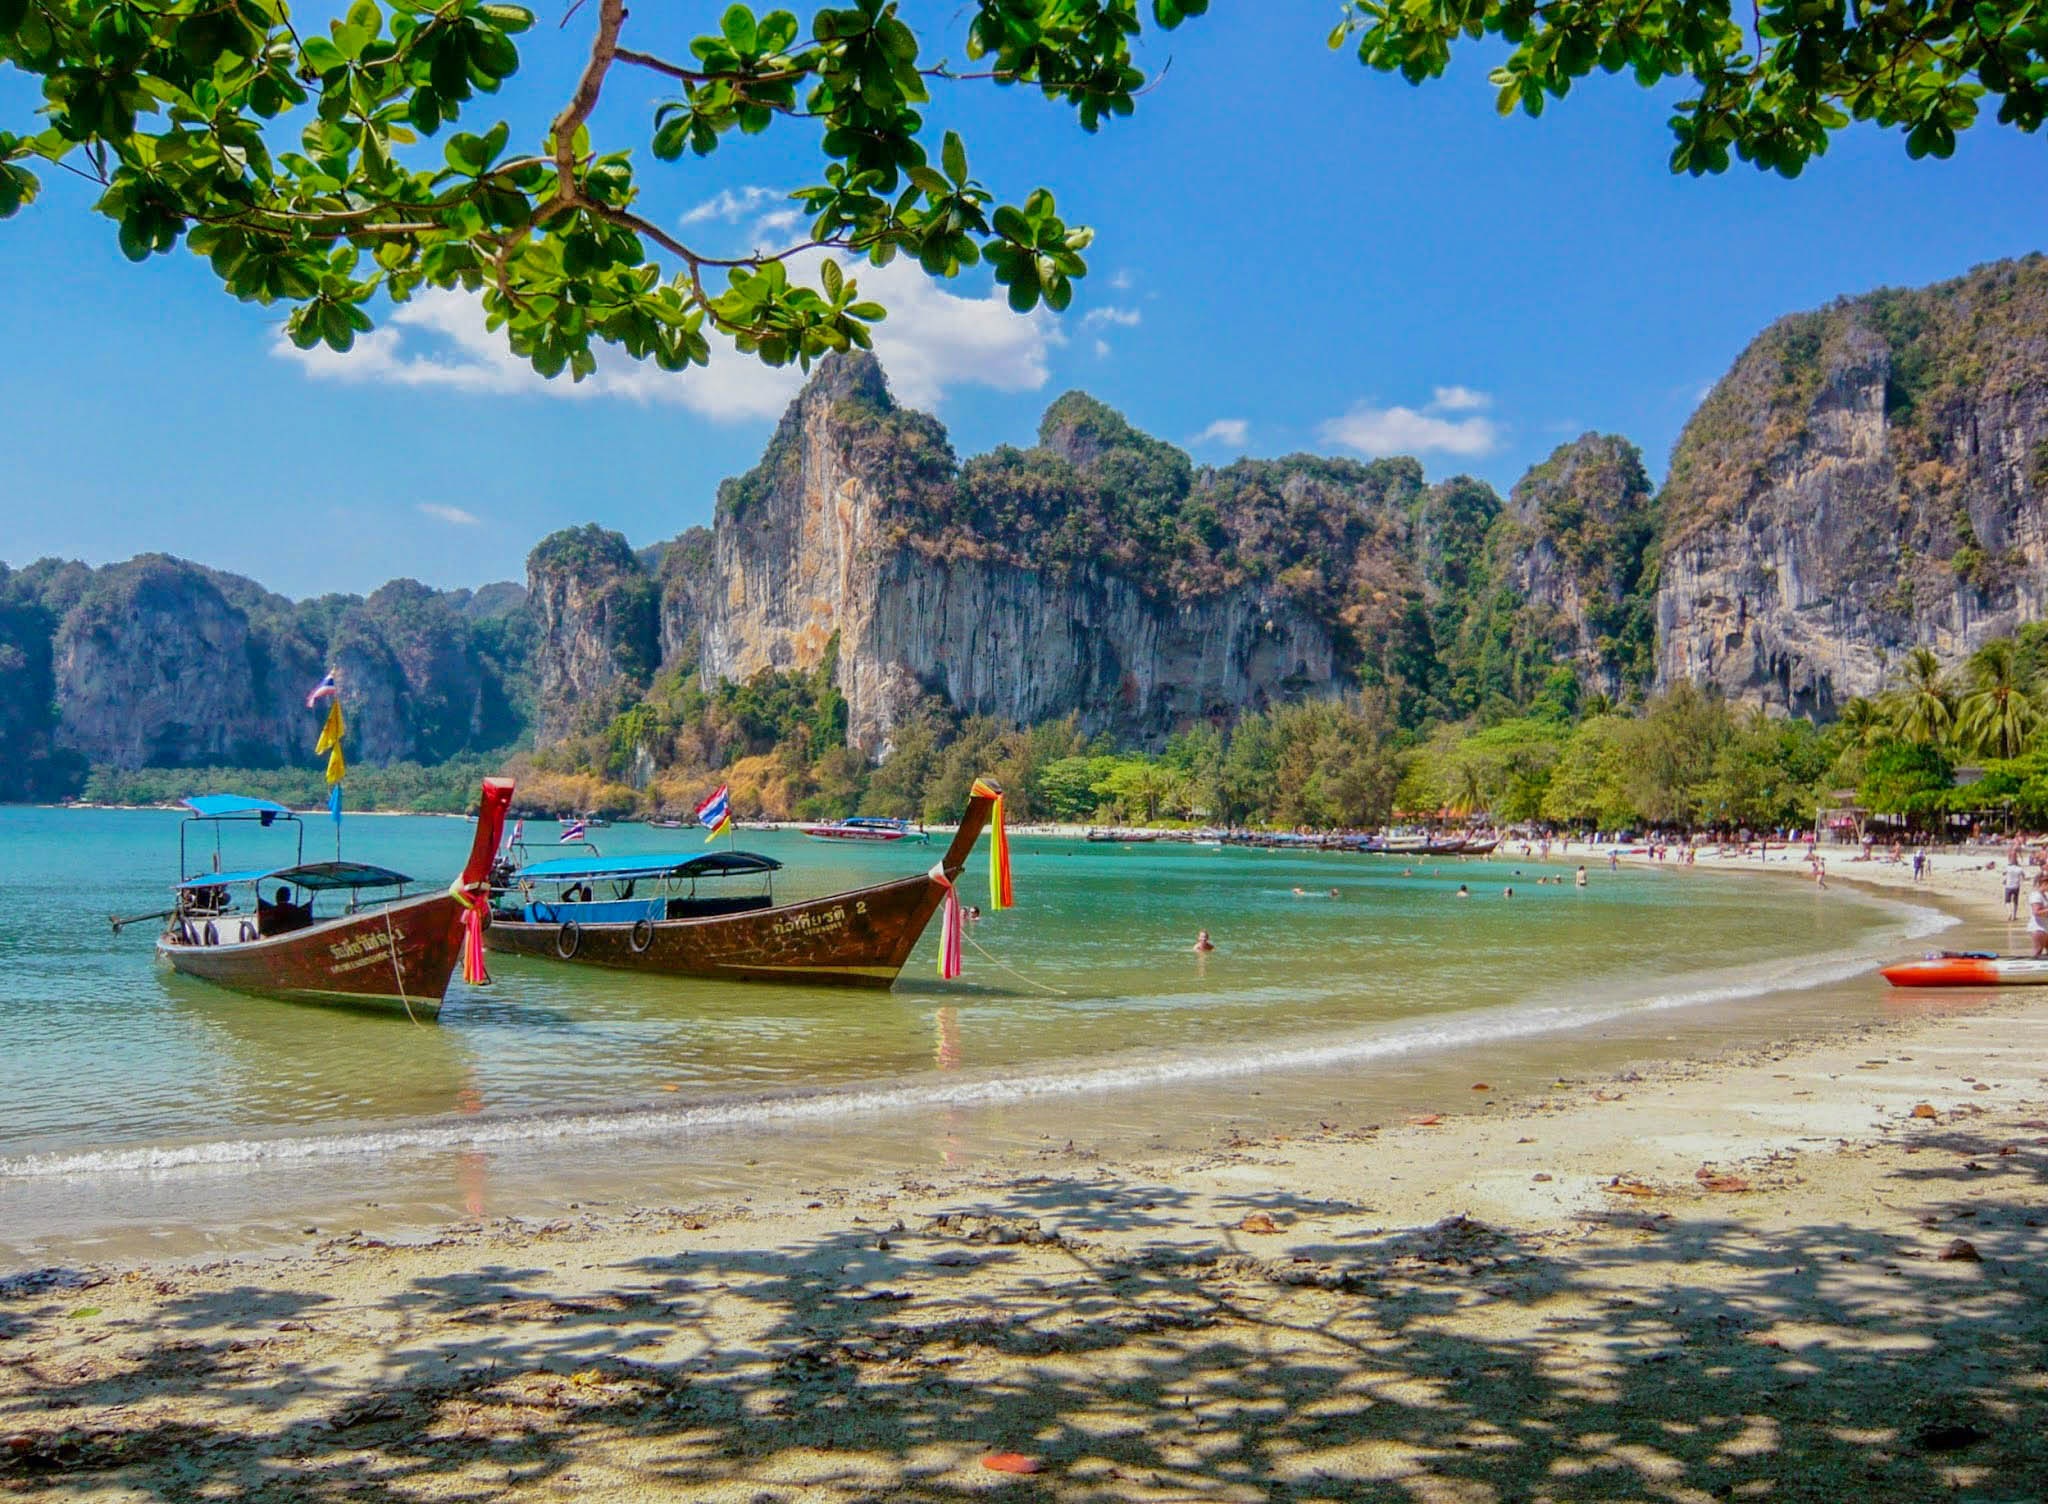
beach, landscape, sea, coast, boat, shore, lake, vacation, vehicle, bay, tourism, thailand, body of water, boating